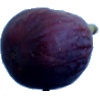
Label: fig